Mysorean invasion of Malabar

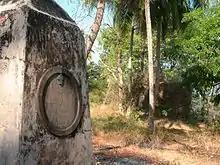
Remains of Cranganore Fort

Afterwards, Hyder's forces engaged in small-scale attacks and ambushes throughout Malabar, on Travancore, British, and Dutch forces, as well as on Nair mutineers in northern Malabar. By 1778, Mysore had allied with the French, who were at war with the British Empire. That year, the British captured Mahé and Pondicherry. The newly appointed king of Kolathunad supported Mysore, providing crucial supplies for the war, and by March, Kolathiri had occupied Randattara. Soon, Hyder removed the kings of Kadathanad and Kottayam who had supplied the British in their campaigns. After facing losses in Calicut, Palghat and Tirunelvely, Hyder retreated to Mysore to plan another attack on Travancore.